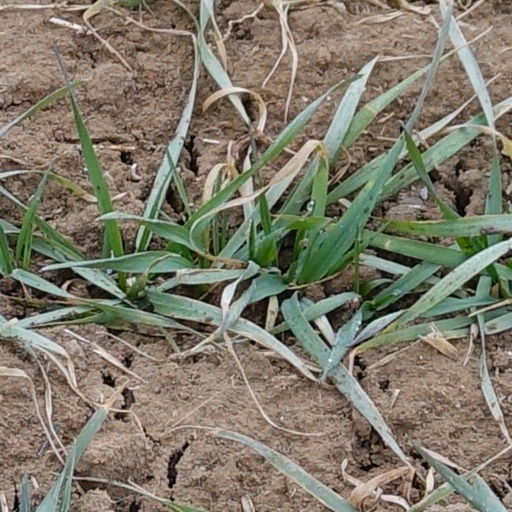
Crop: wheat